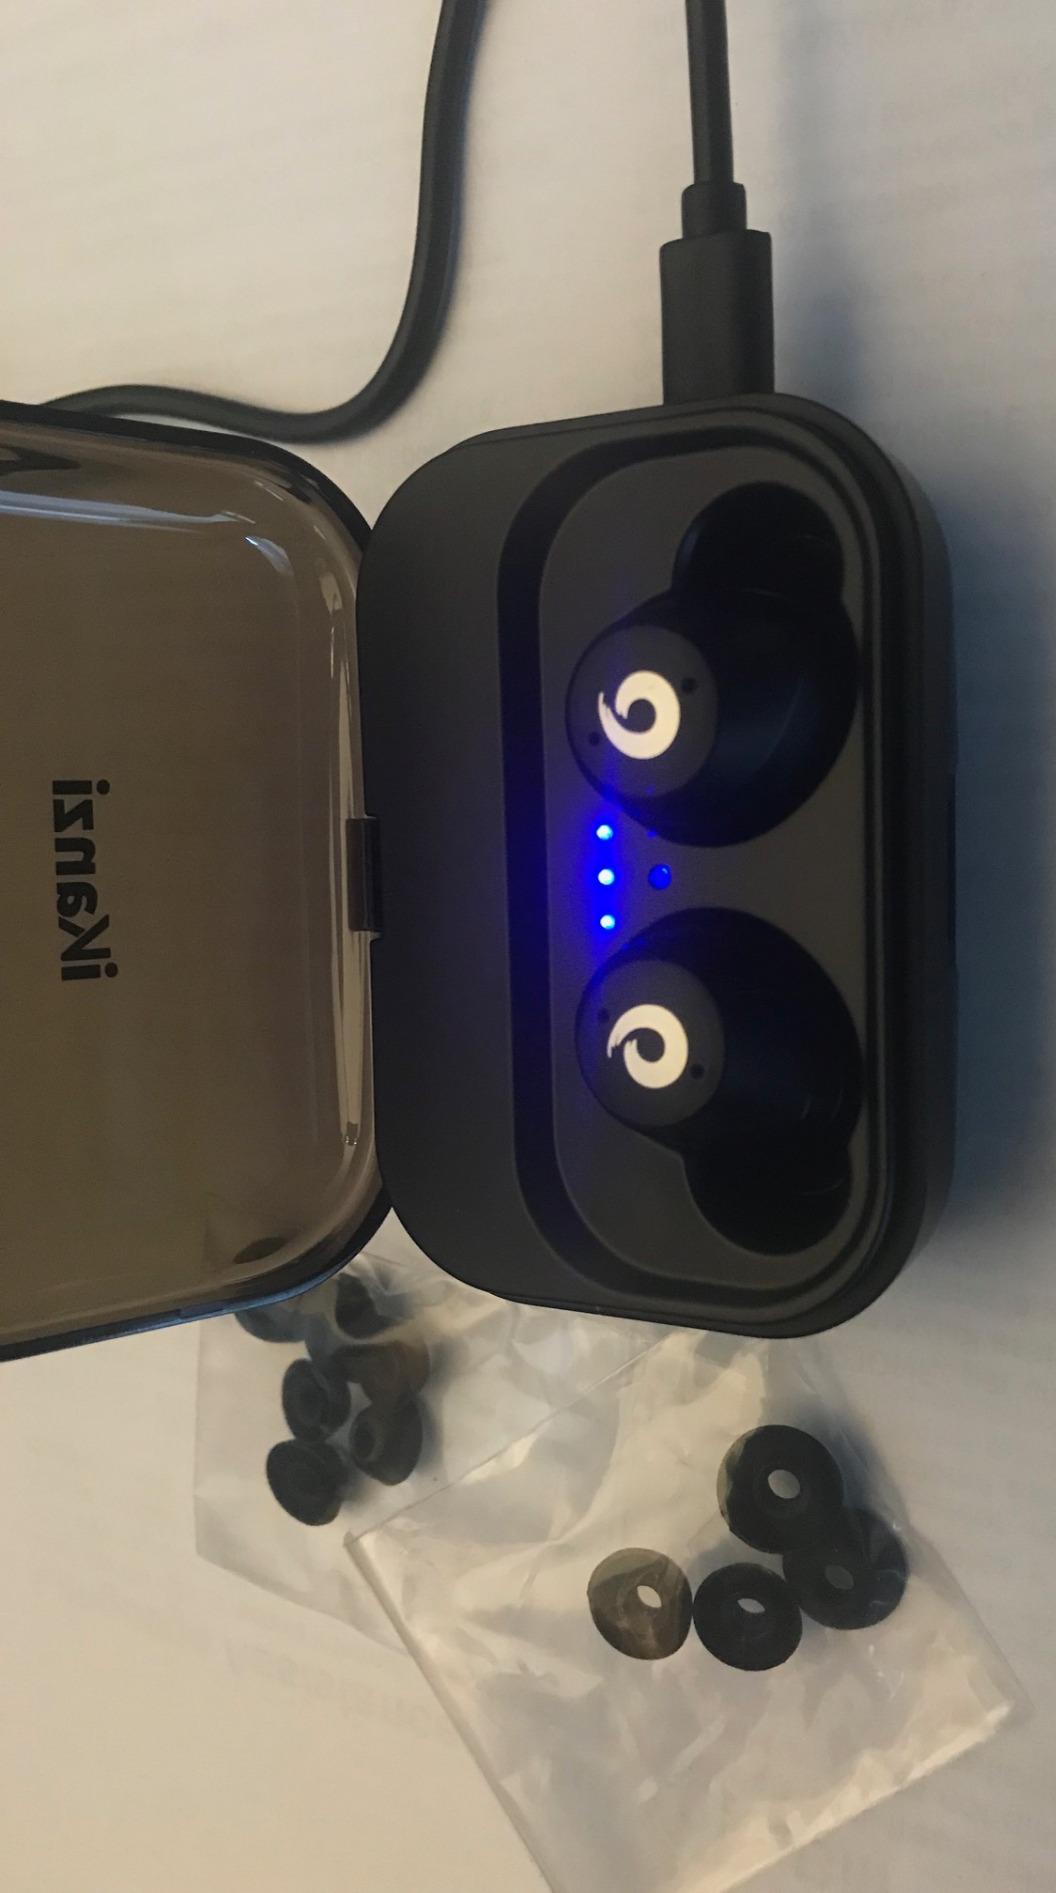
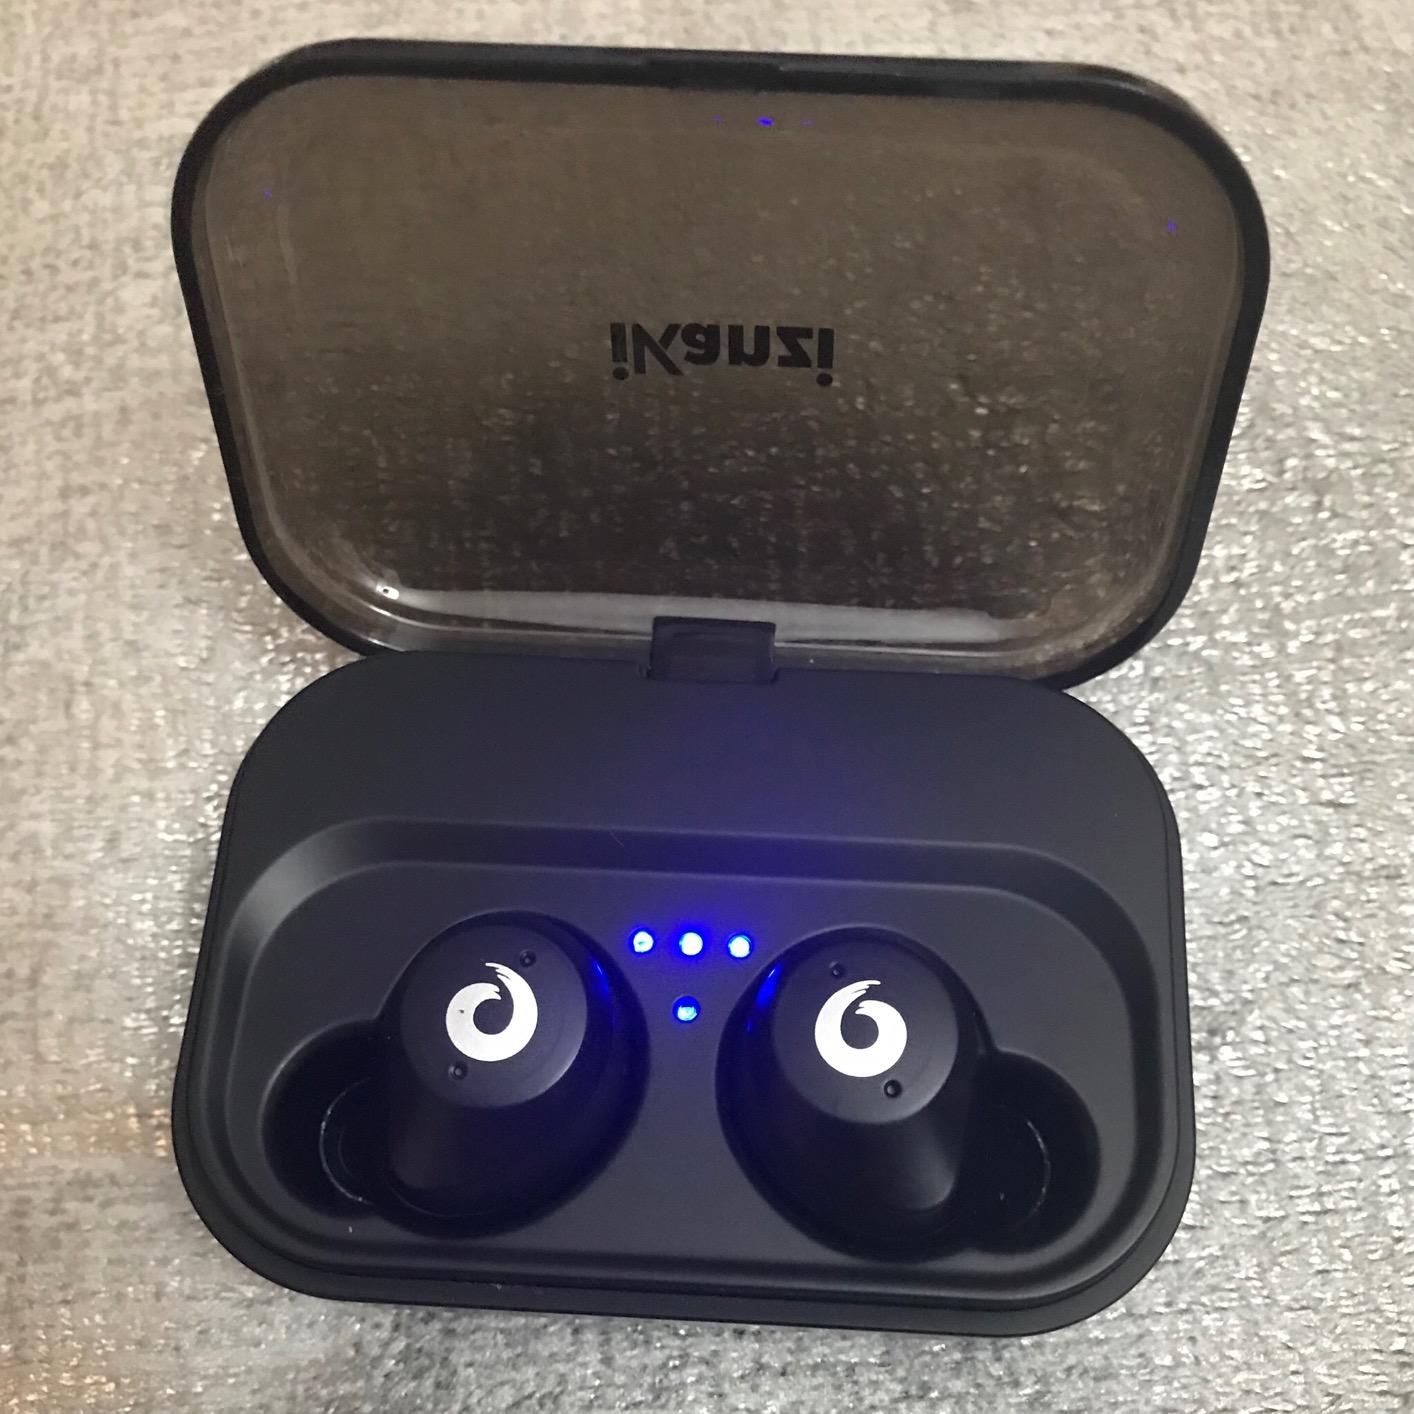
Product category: earbuds
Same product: yes